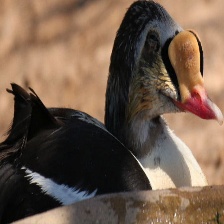
Species: KING EIDER
Scientific name: SOMATERIA SPECTABILIS
ImageNet parent category: drake